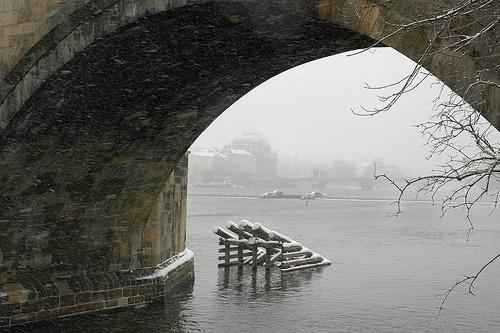
Weather: snow or frosty